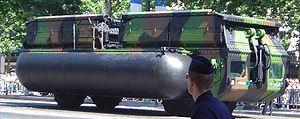
Les équipes de pontonniers sont des unités du génie militaire chargées de mettre en place, sur des cours d'eau, des ponts afin de permettre le franchissement de ceux-ci par les armées.